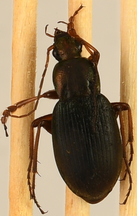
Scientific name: Chlaenius aestivus
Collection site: Blandy Experimental Farm NEON (BLAN), plot BLAN_004